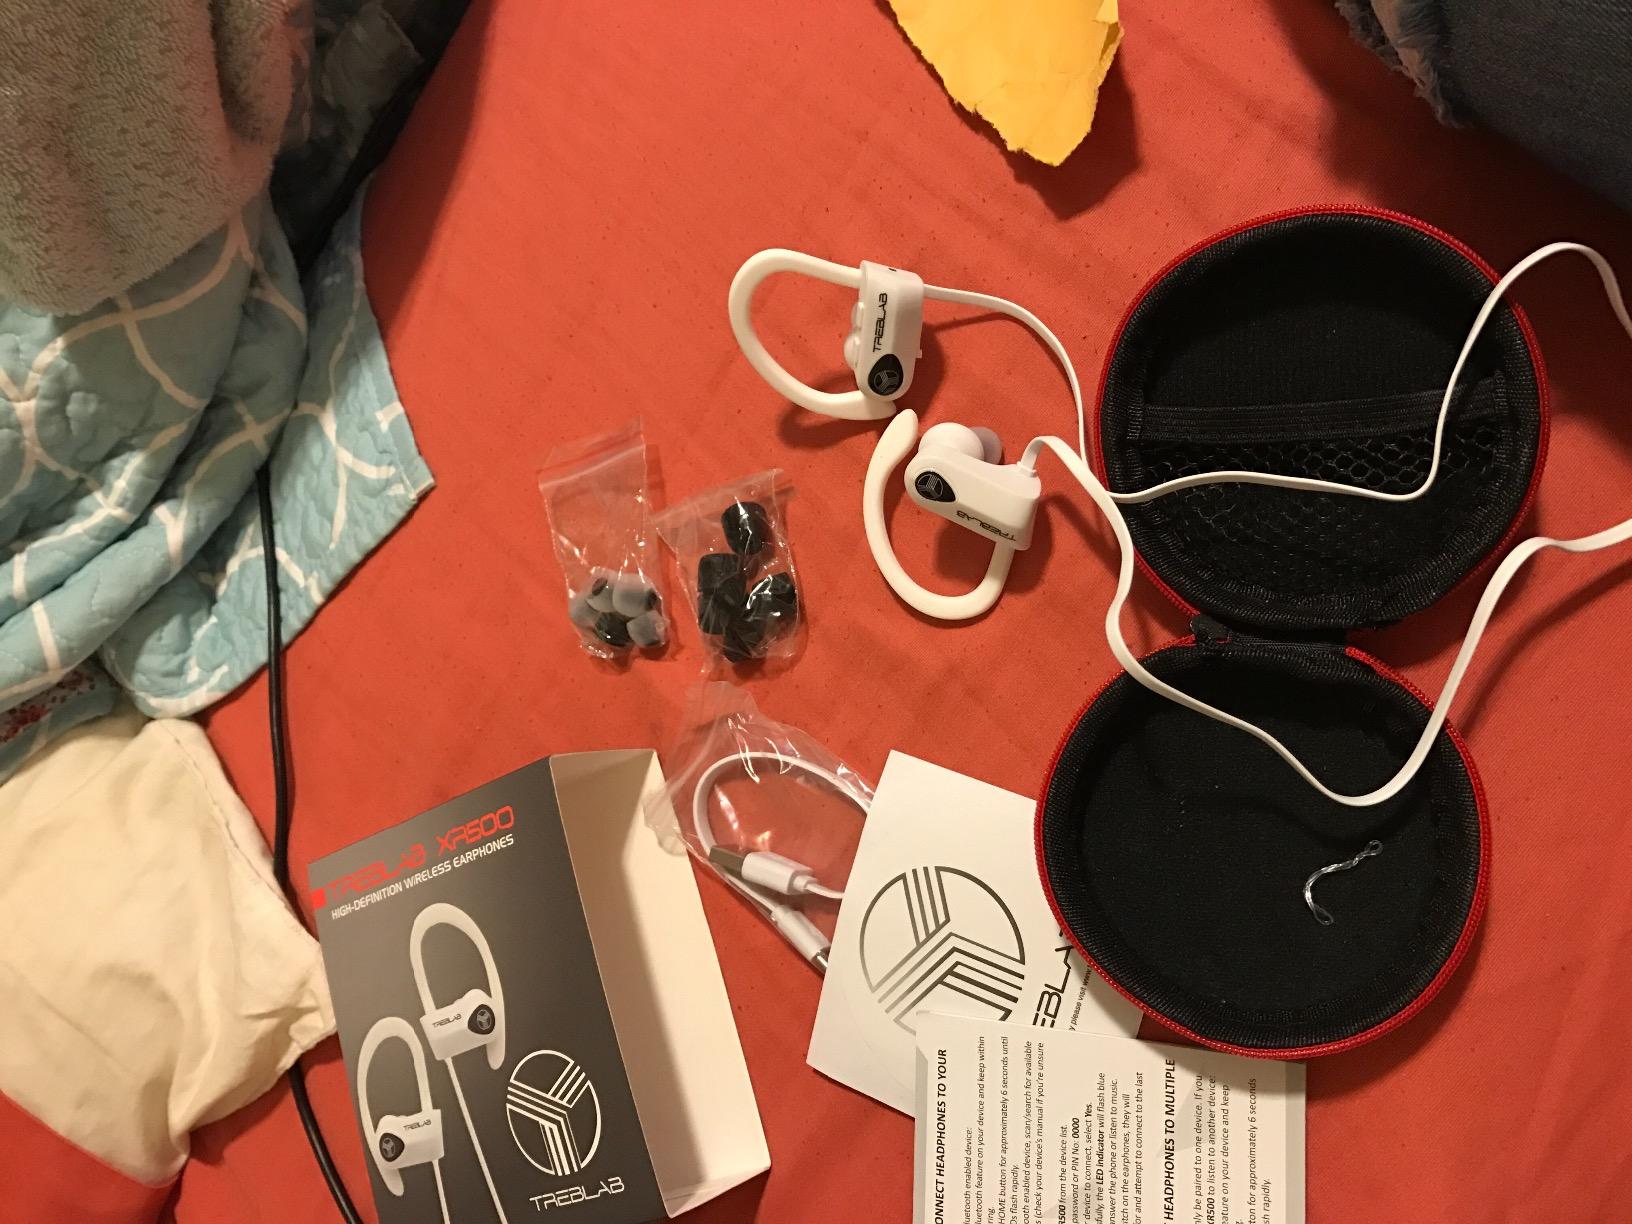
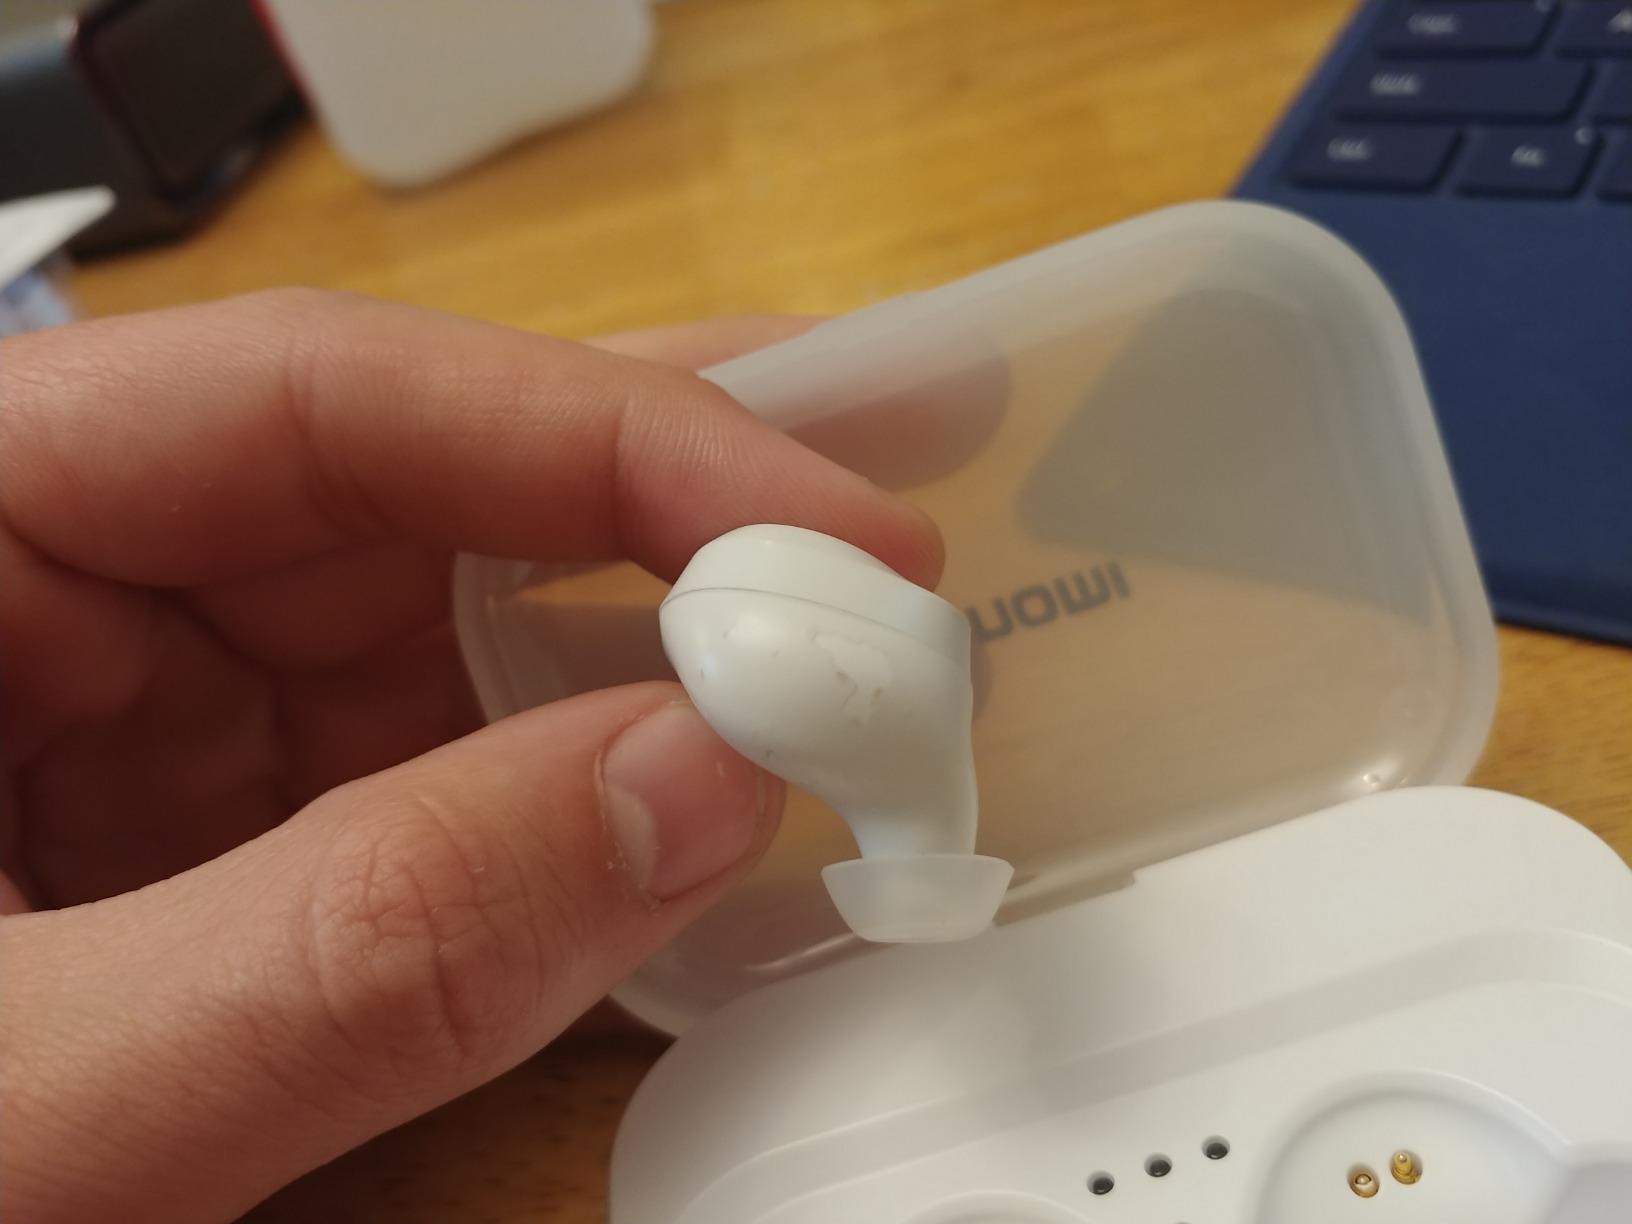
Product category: earbuds
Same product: no